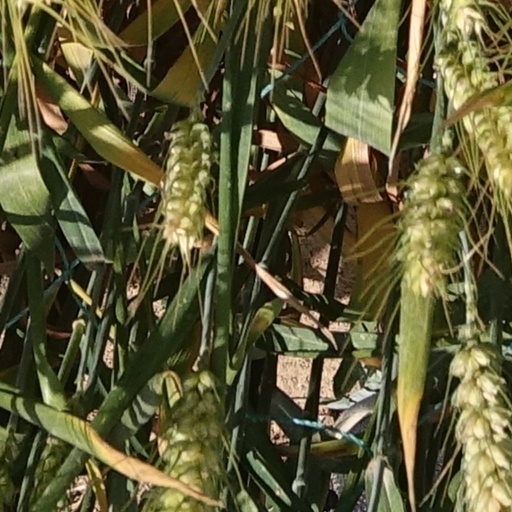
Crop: wheat